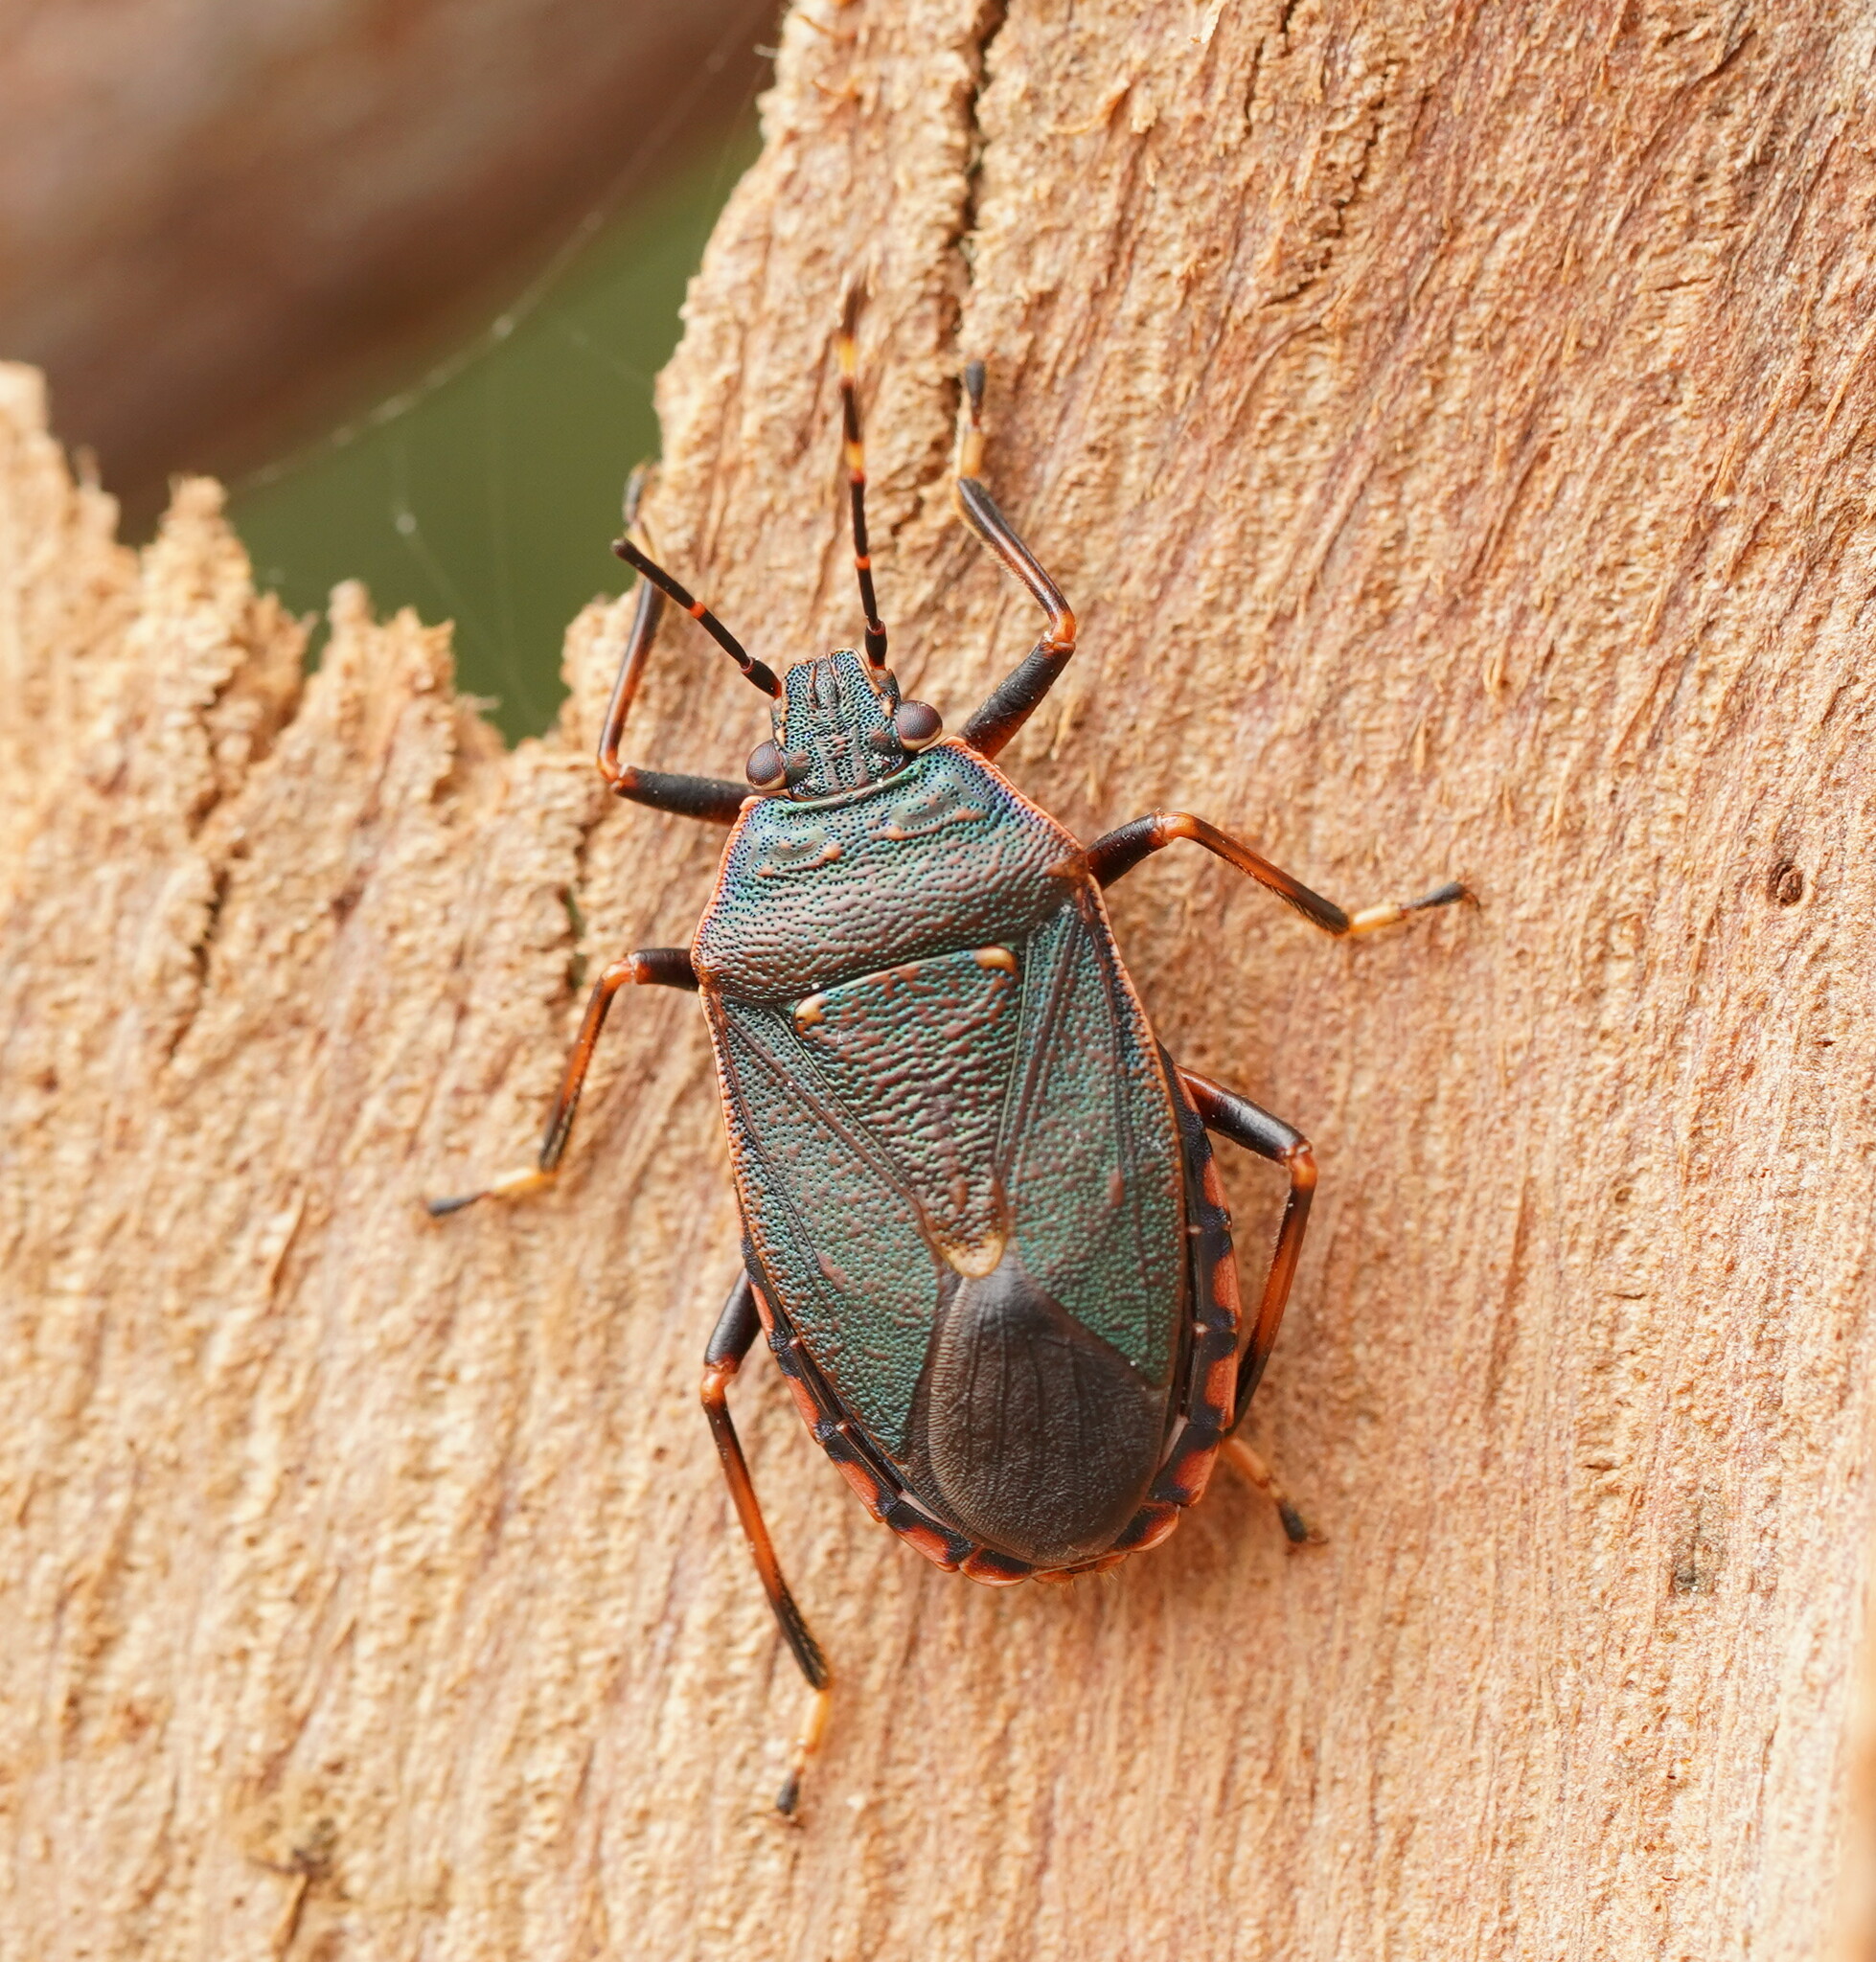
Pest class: stink_bug